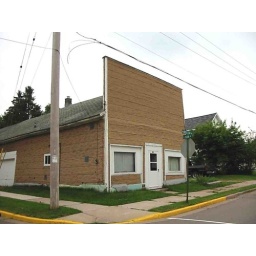
&amp;quot;The other&amp;quot; grocery store on Beech St. in Edgar, WIGrandpa's house is up the street in the background.July 2004